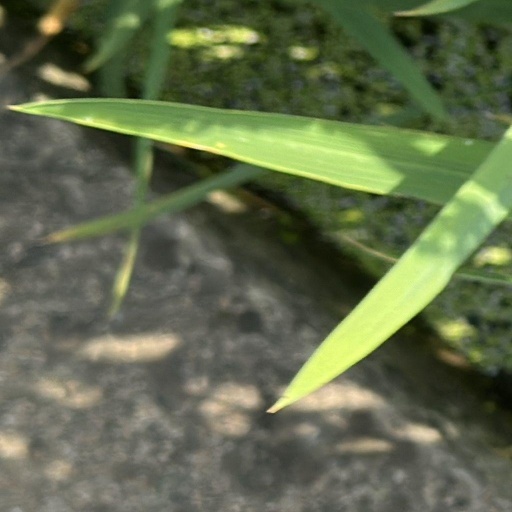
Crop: rice